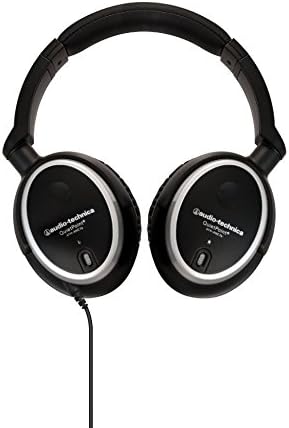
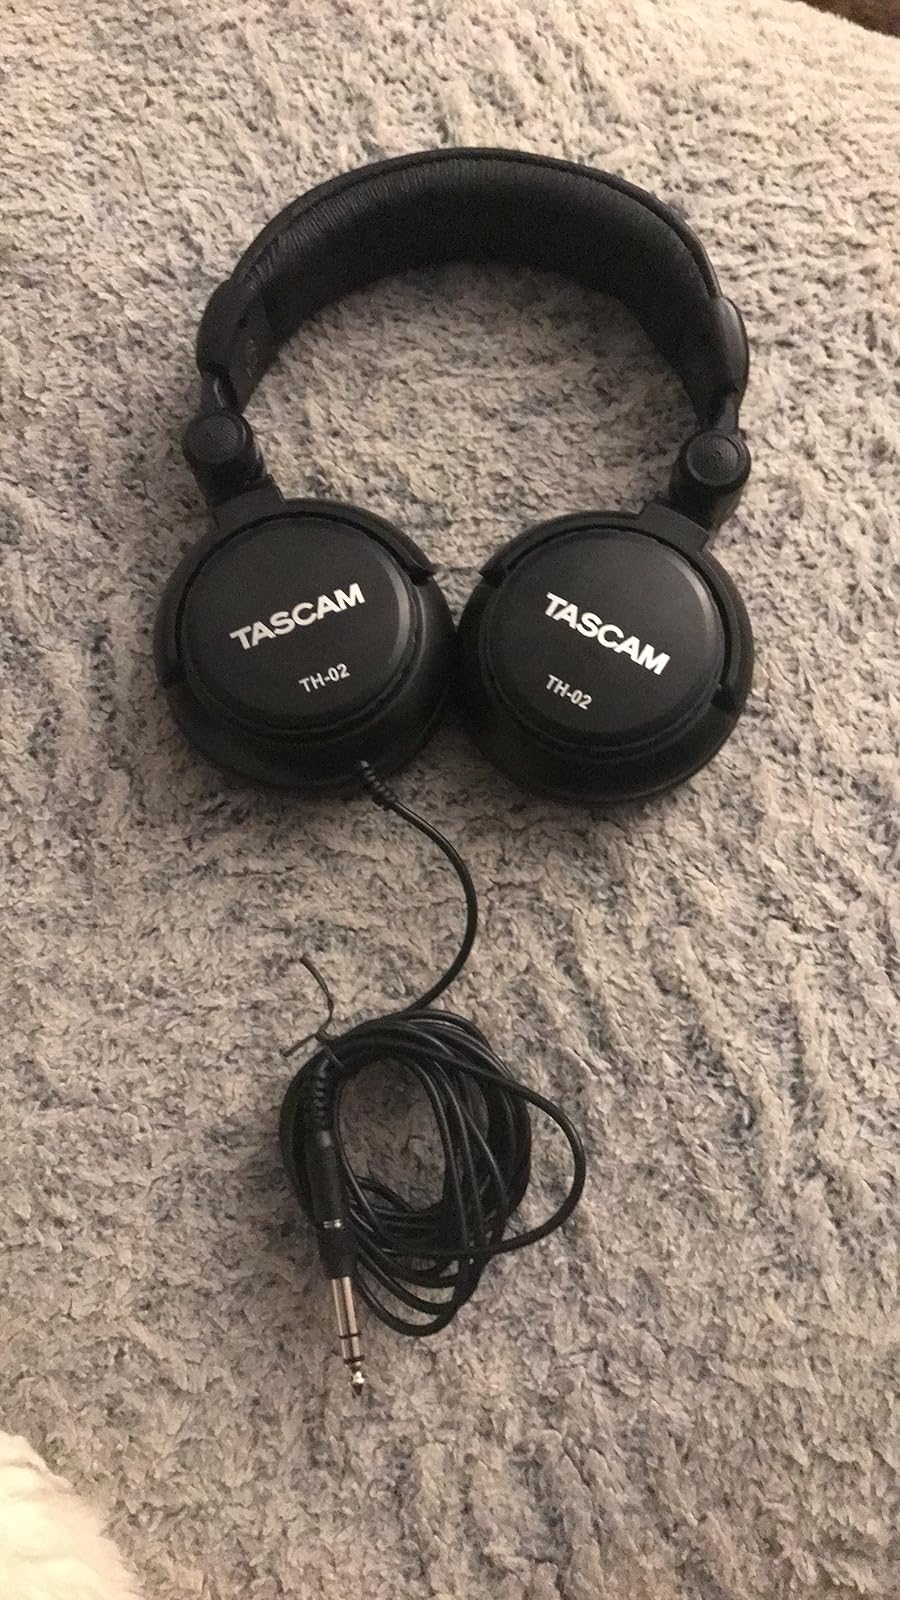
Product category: headphones
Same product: no